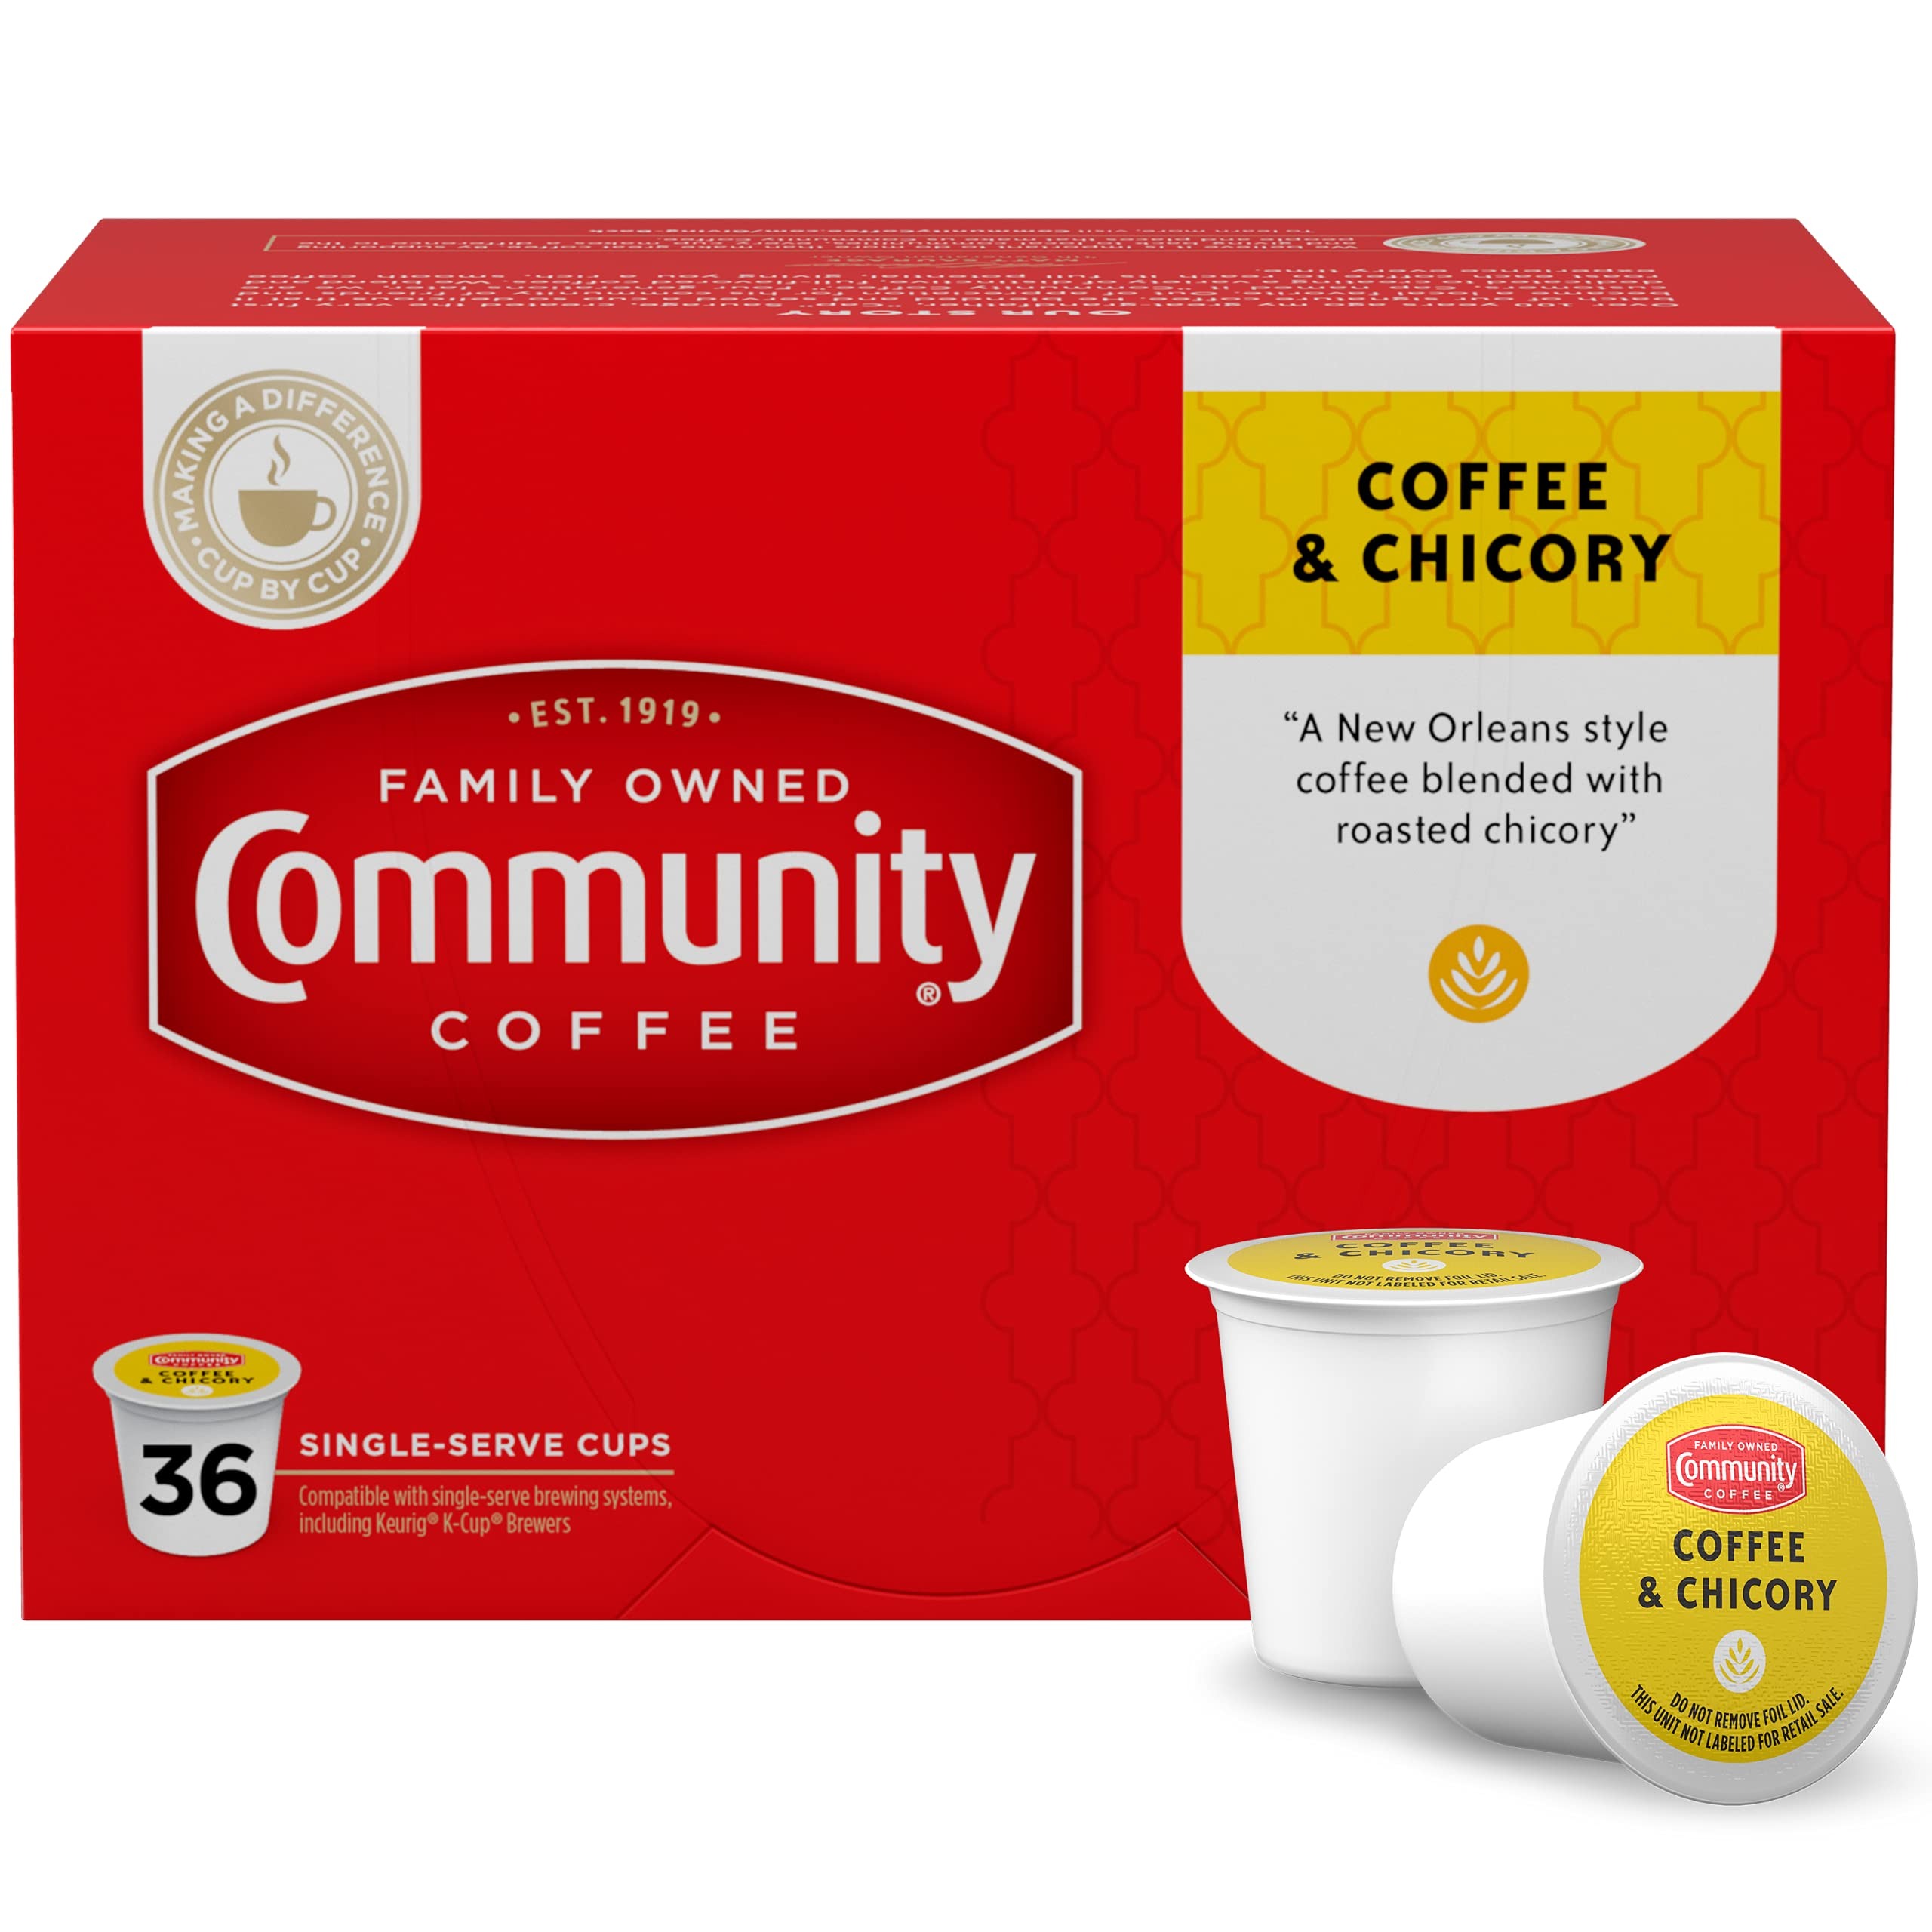
Item Name: Community Coffee & Chicory 36 Count Coffee Pods, Medium Dark Roast, Compatible with Keurig 2.0 K-Cup Brewers
Bullet Point 1: Coffee and Chicory: Our version of this New Orleans favorite combines Arabica beans with roasted chicory for a balance of sweetness, spice and body. Try it Café au Lait style with steamed milk and sugar. 36 Count (Pack of 1).
Bullet Point 2: Coffee Pods: We take high-quality 100% Arabica beans, roast and grind them to perfection, then package them in single-serve Coffee Pods that are Keurig 2.0 (K-cup) compatible for quick and easy brewing
Bullet Point 3: Community Is Everything: From using responsibly-sourced coffee beans to programs that support military service members, local schools and more, Community Coffee gives back to our partners and local communities in every way we can
Bullet Point 4: How You Like It: We have K-cup compatible single-serve coffee pods for a quickly brewed cup. For reusable pods, we have whole beans or ground coffee for the same great Community Coffee taste
Bullet Point 5: Quality Assured: All of our coffee beans go through a rigorous scoring system for body, balance, flavor and aroma. Only then can they be considered fit to bear the Community Coffee name
Value: 36.0
Unit: Count

Price: 37.26